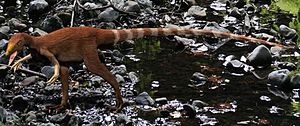
Sinosauropteryx / Udseende / Fjer / Farvelægning
Sinosauropteryx i farver baseret på analyser af farvekorn
Sinosauropteryx er den først fundne og mest primitive dinosaur-slægt som havde fjer. Den levede i Kina i den tidlige kridttid for 125 millioner til 122 millioner år siden og var måske nært beslægtet med Compsognathus. Det var den første dinosaur, som blev fundet i Liaoning. De største kendte eksemplarer var 1,0-1,2 m lange, hvoraf det meste var deres særdeles lange hale.